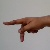
The image shows a hand gesture representing the letter 'P' in Indian Sign Language.